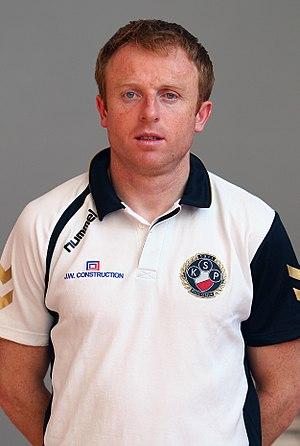
Piotr Stokowiec, né le 25 mai 1972 à Kielce, est un joueur polonais de football qui exerce aujourd'hui la fonction d'entraîneur. Il est actuellement l'entraîneur du Lechia Gdańsk.